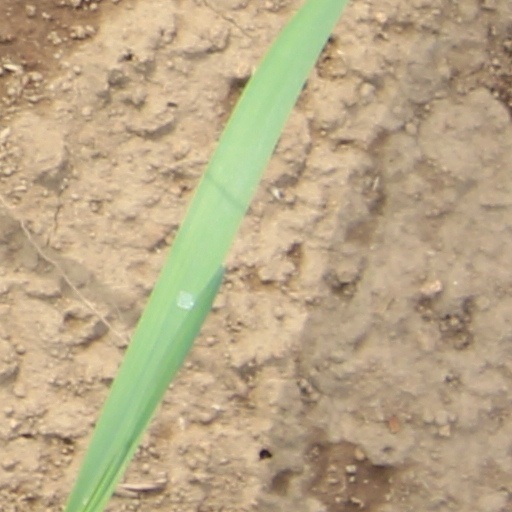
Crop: wheat